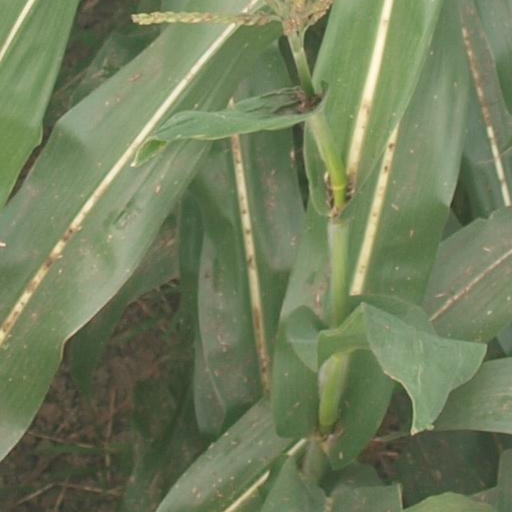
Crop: maize; corn